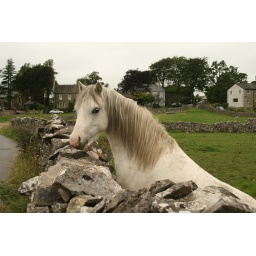
This pony in a field near our holiday cottage is doing a cute My Little Pony impression